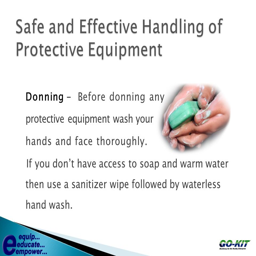
donning - before donning any protective equipment wash your hands and face thoroughly .